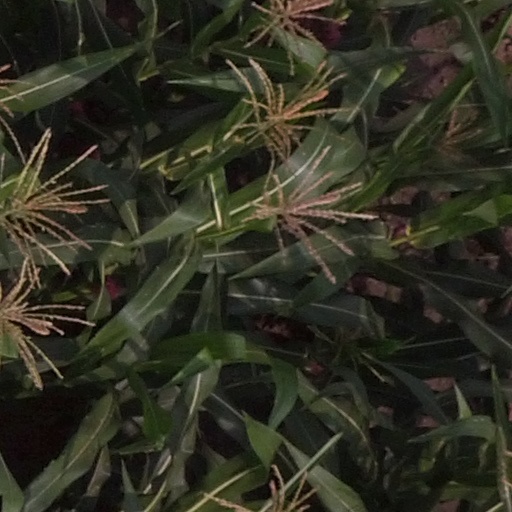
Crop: maize; corn